Asbestos abatement

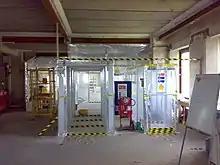
Typical UK temporary enclosure used for asbestos removal.

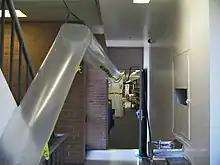
A photo of a temporary plastic air duct that leads out from an area where asbestos abatement is taking place.

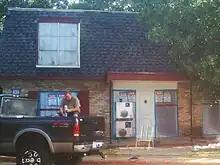
An apartment complex that was subject to asbestos removal before demolition.

A licensed inspector will typically conduct a survey of the building to identify all asbestos containing materials before any removal begins. Suspicious materials are typically sent to a laboratory to confirm presence of asbestos fibers. Contractors who are licensed to remove asbestos will be in charge of abatement and disposal of the material.